2014 Kobalt 400

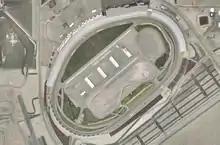
Las Vegas Motor Speedway, the race track where the race was held

The track, Las Vegas Motor Speedway is a four-turn, D-shaped oval track that has sanctioned NASCAR Sprint Cup Series events since 1996. After being reconfigured in 2007, the track has a 20° banking in each of the turns, while the rounded front stretch and the back straightaway has a 9° banking. The front stretch, the location of the finish line, is long, longer than the back straightaway. Las Vegas Motor Speedway also has a grandstand seating capacity of 138,000 people. Matt Kenseth was the defending winner of the race.